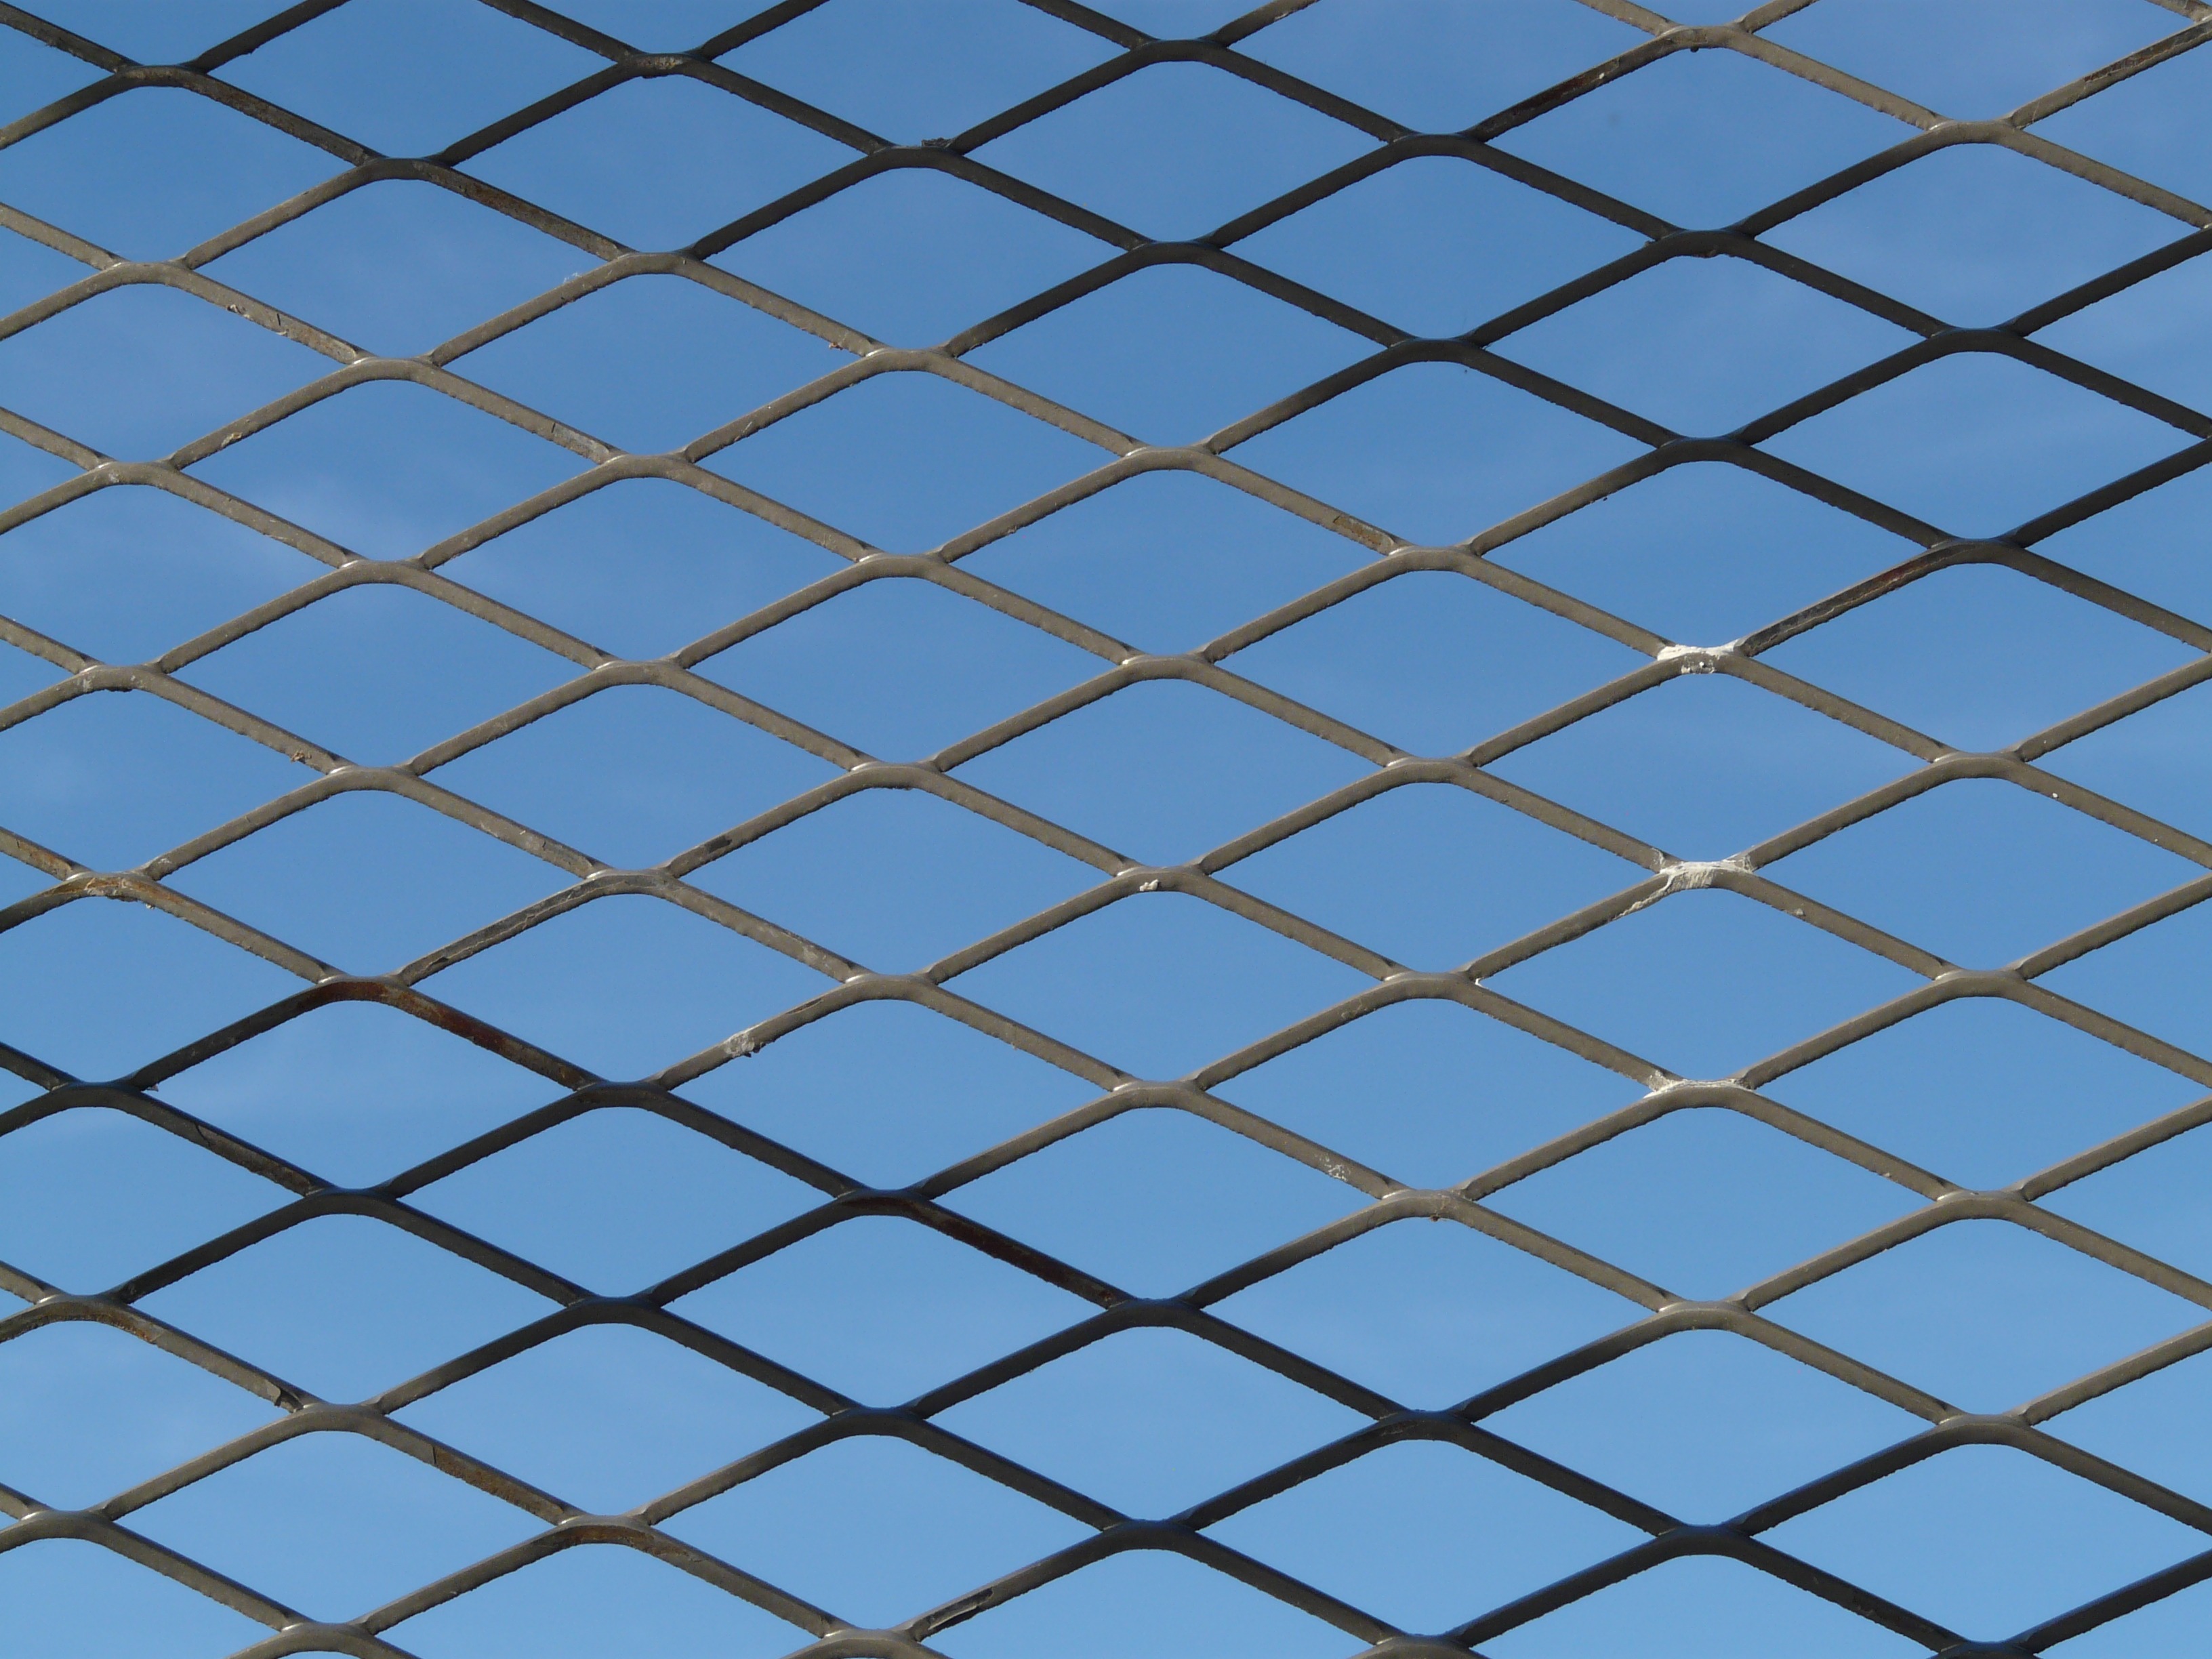
fence, texture, floor, roof, wall, wire, pattern, line, metal, tile, blue, gate, material, circle, bars, design, net, symmetry, mesh, grid, shape, flooring, daylighting, road surface, outdoor structure, chain link fencing